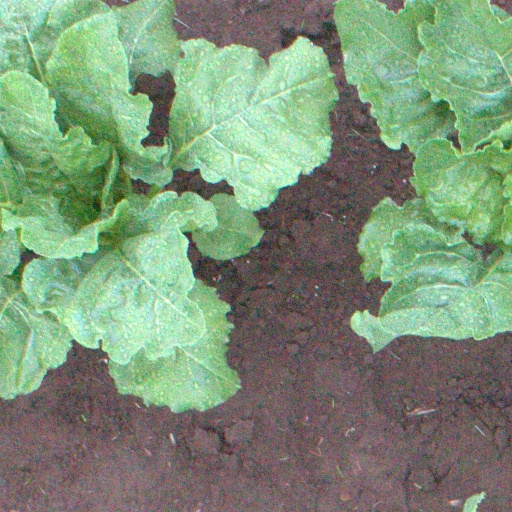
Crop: sugar beet